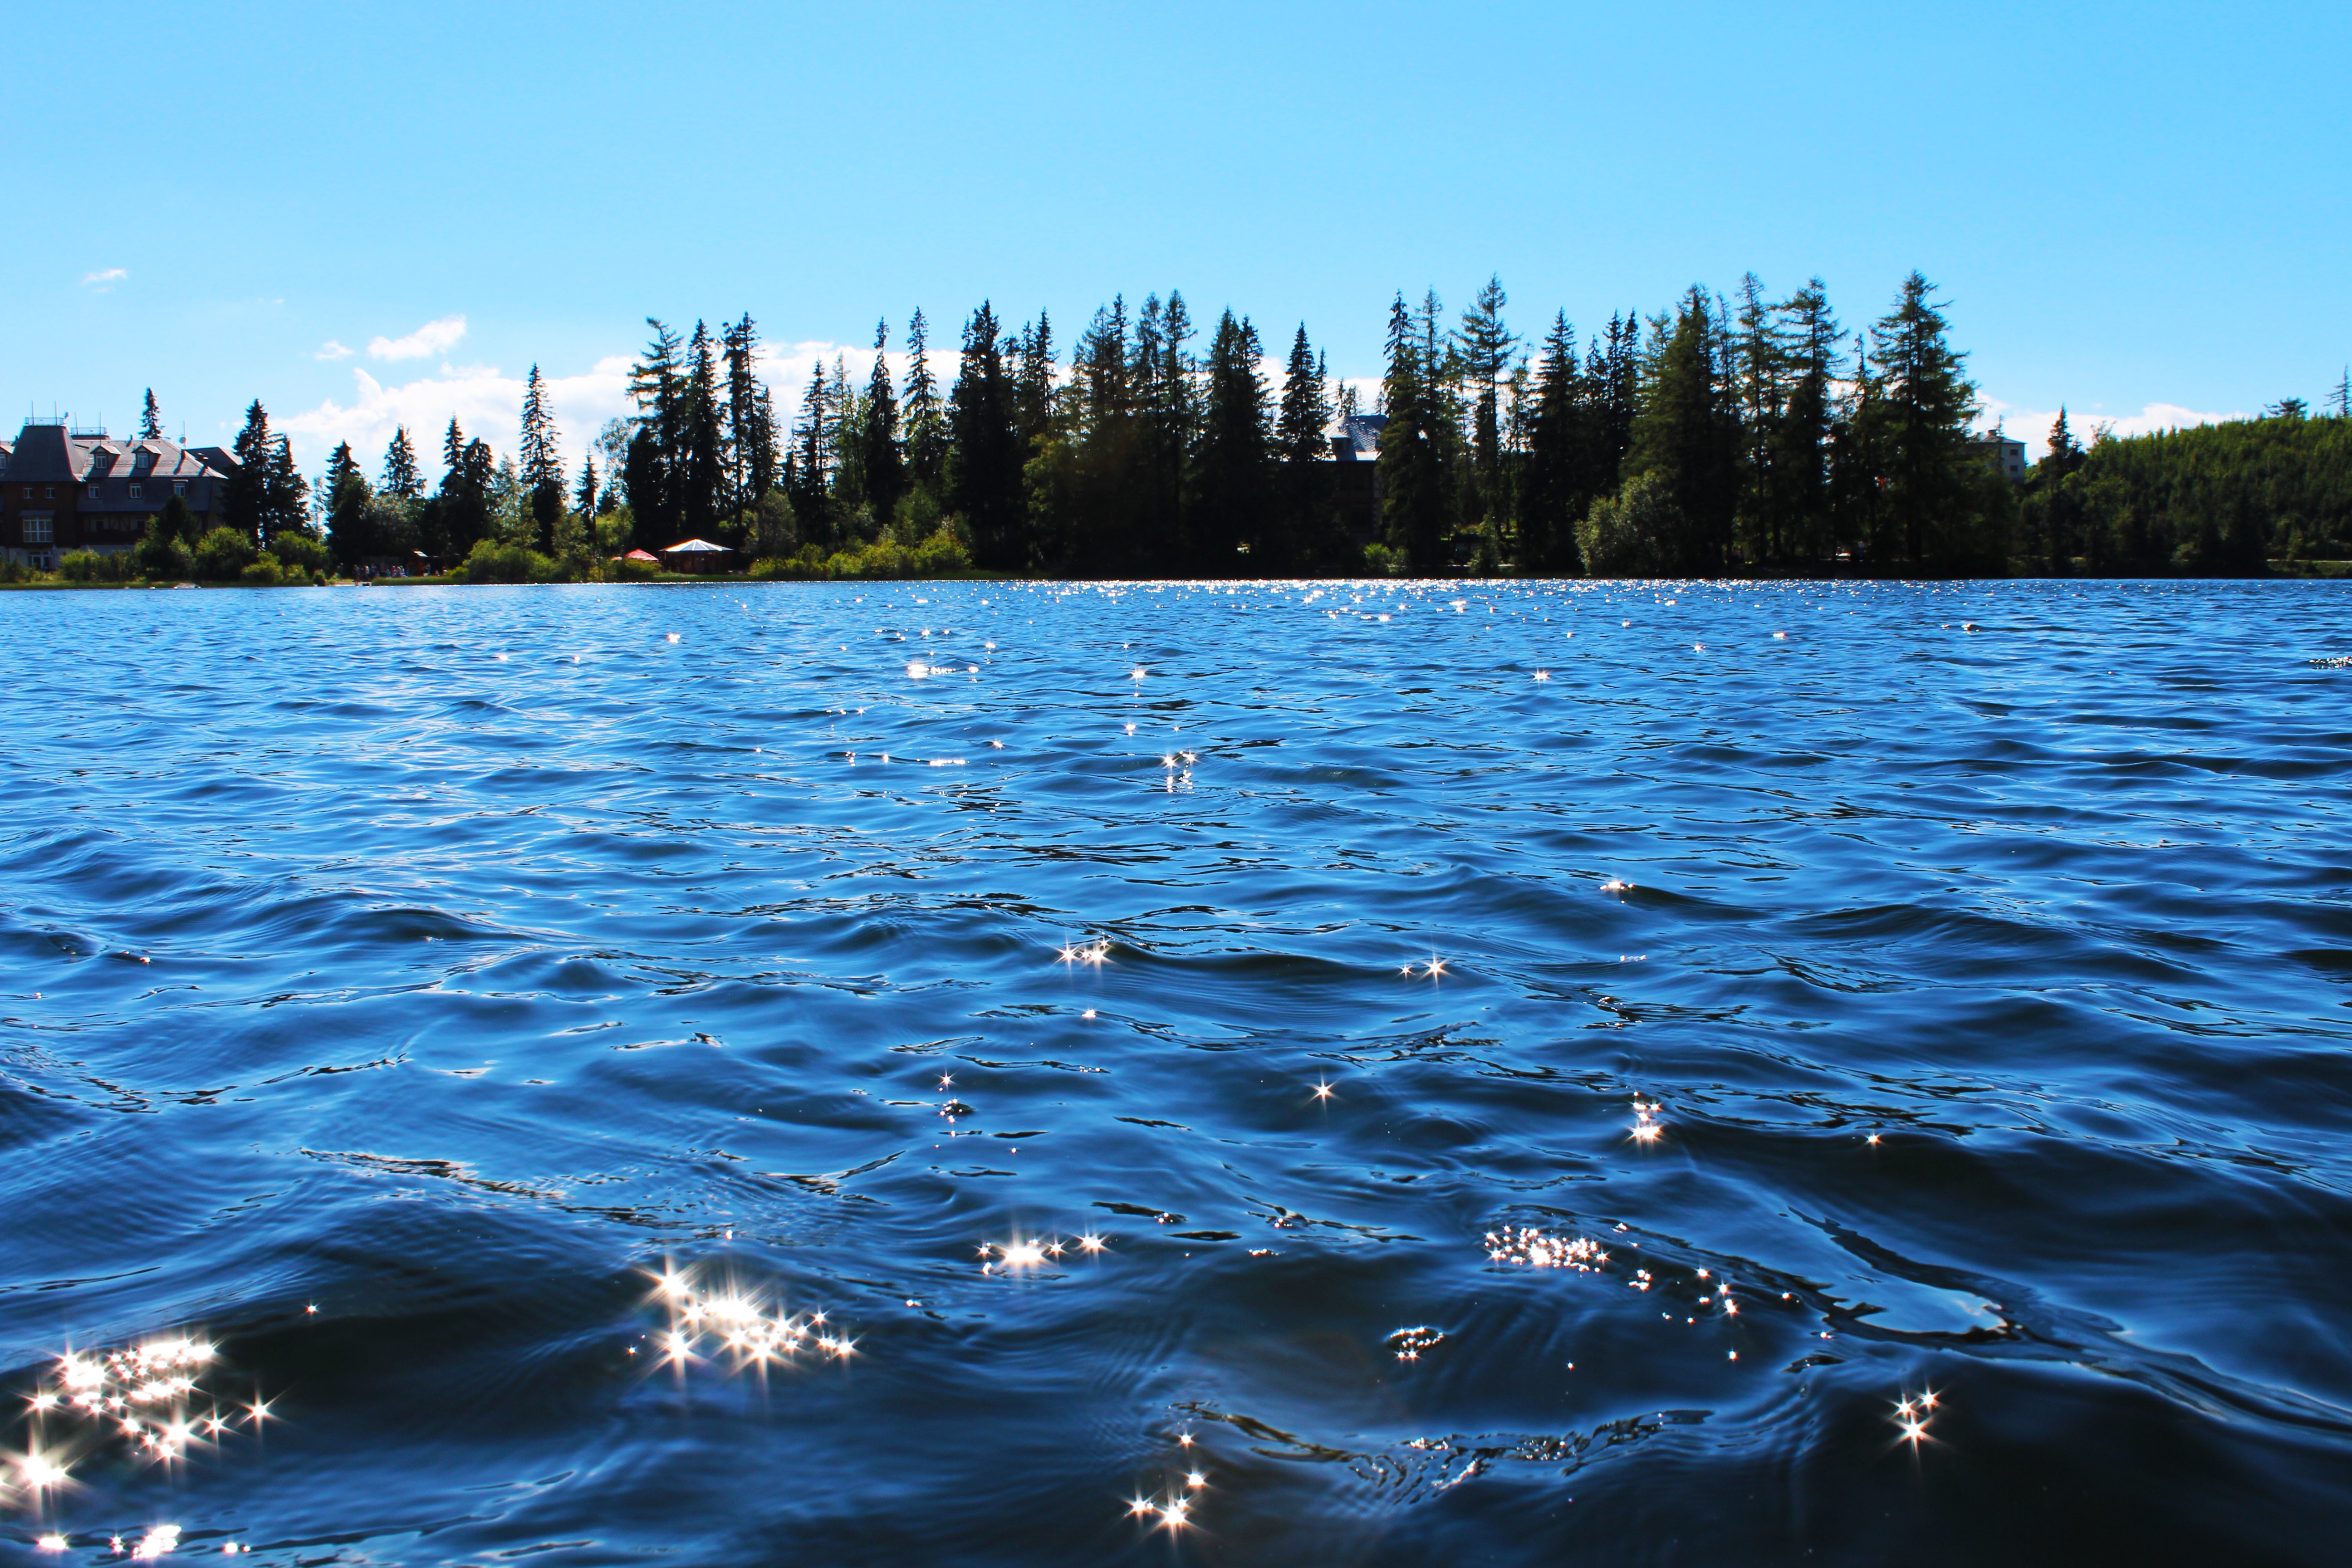
sea, water, lake, reflection, vehicle, body of water, boating